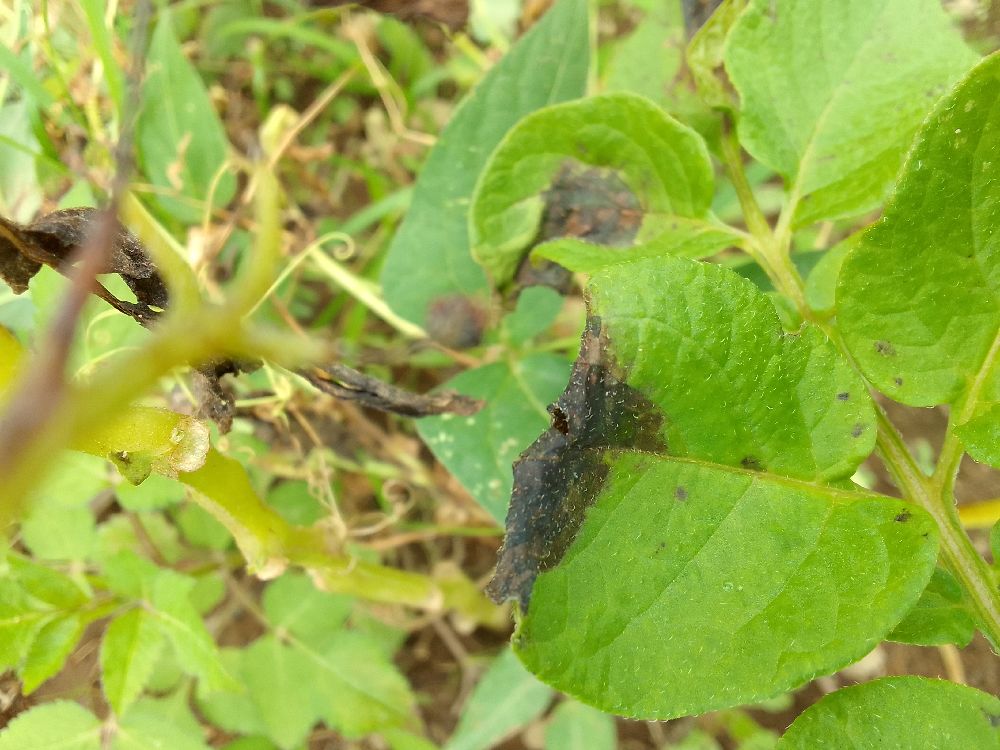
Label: Late blight